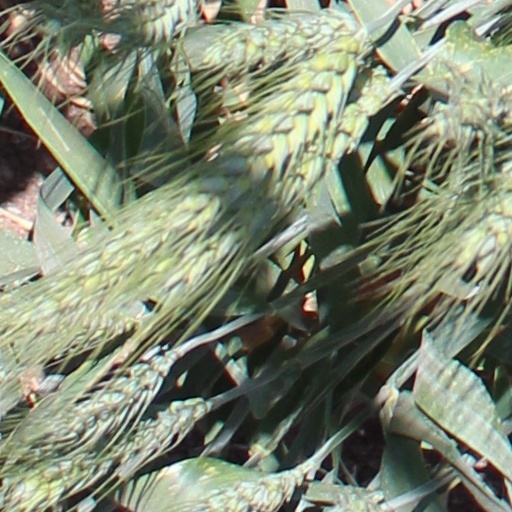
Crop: wheat